Beneš-Mráz Be-150 Beta-Junior

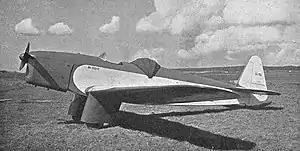

The Beneš-Mráz Be-150 Beta-Junior was a light aerobatic trainer and racing aircraft, designed and built in Czechoslovakia in the late 1930s.